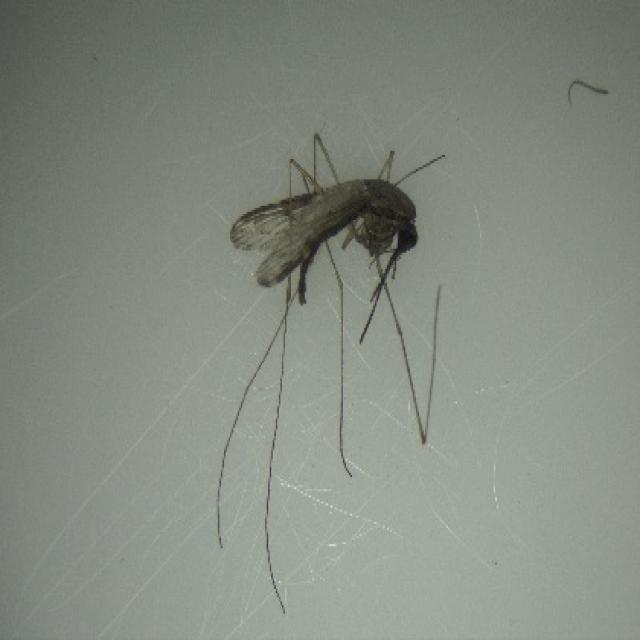
Species: anopheles_sinensis